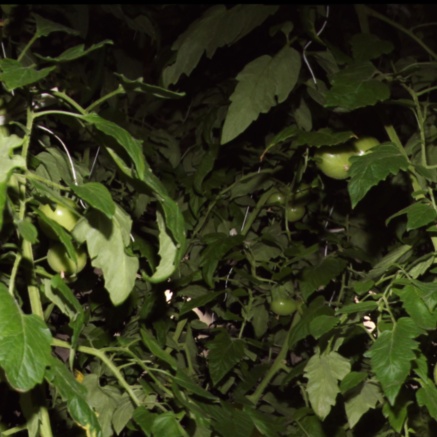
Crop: tomato